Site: brandenburg
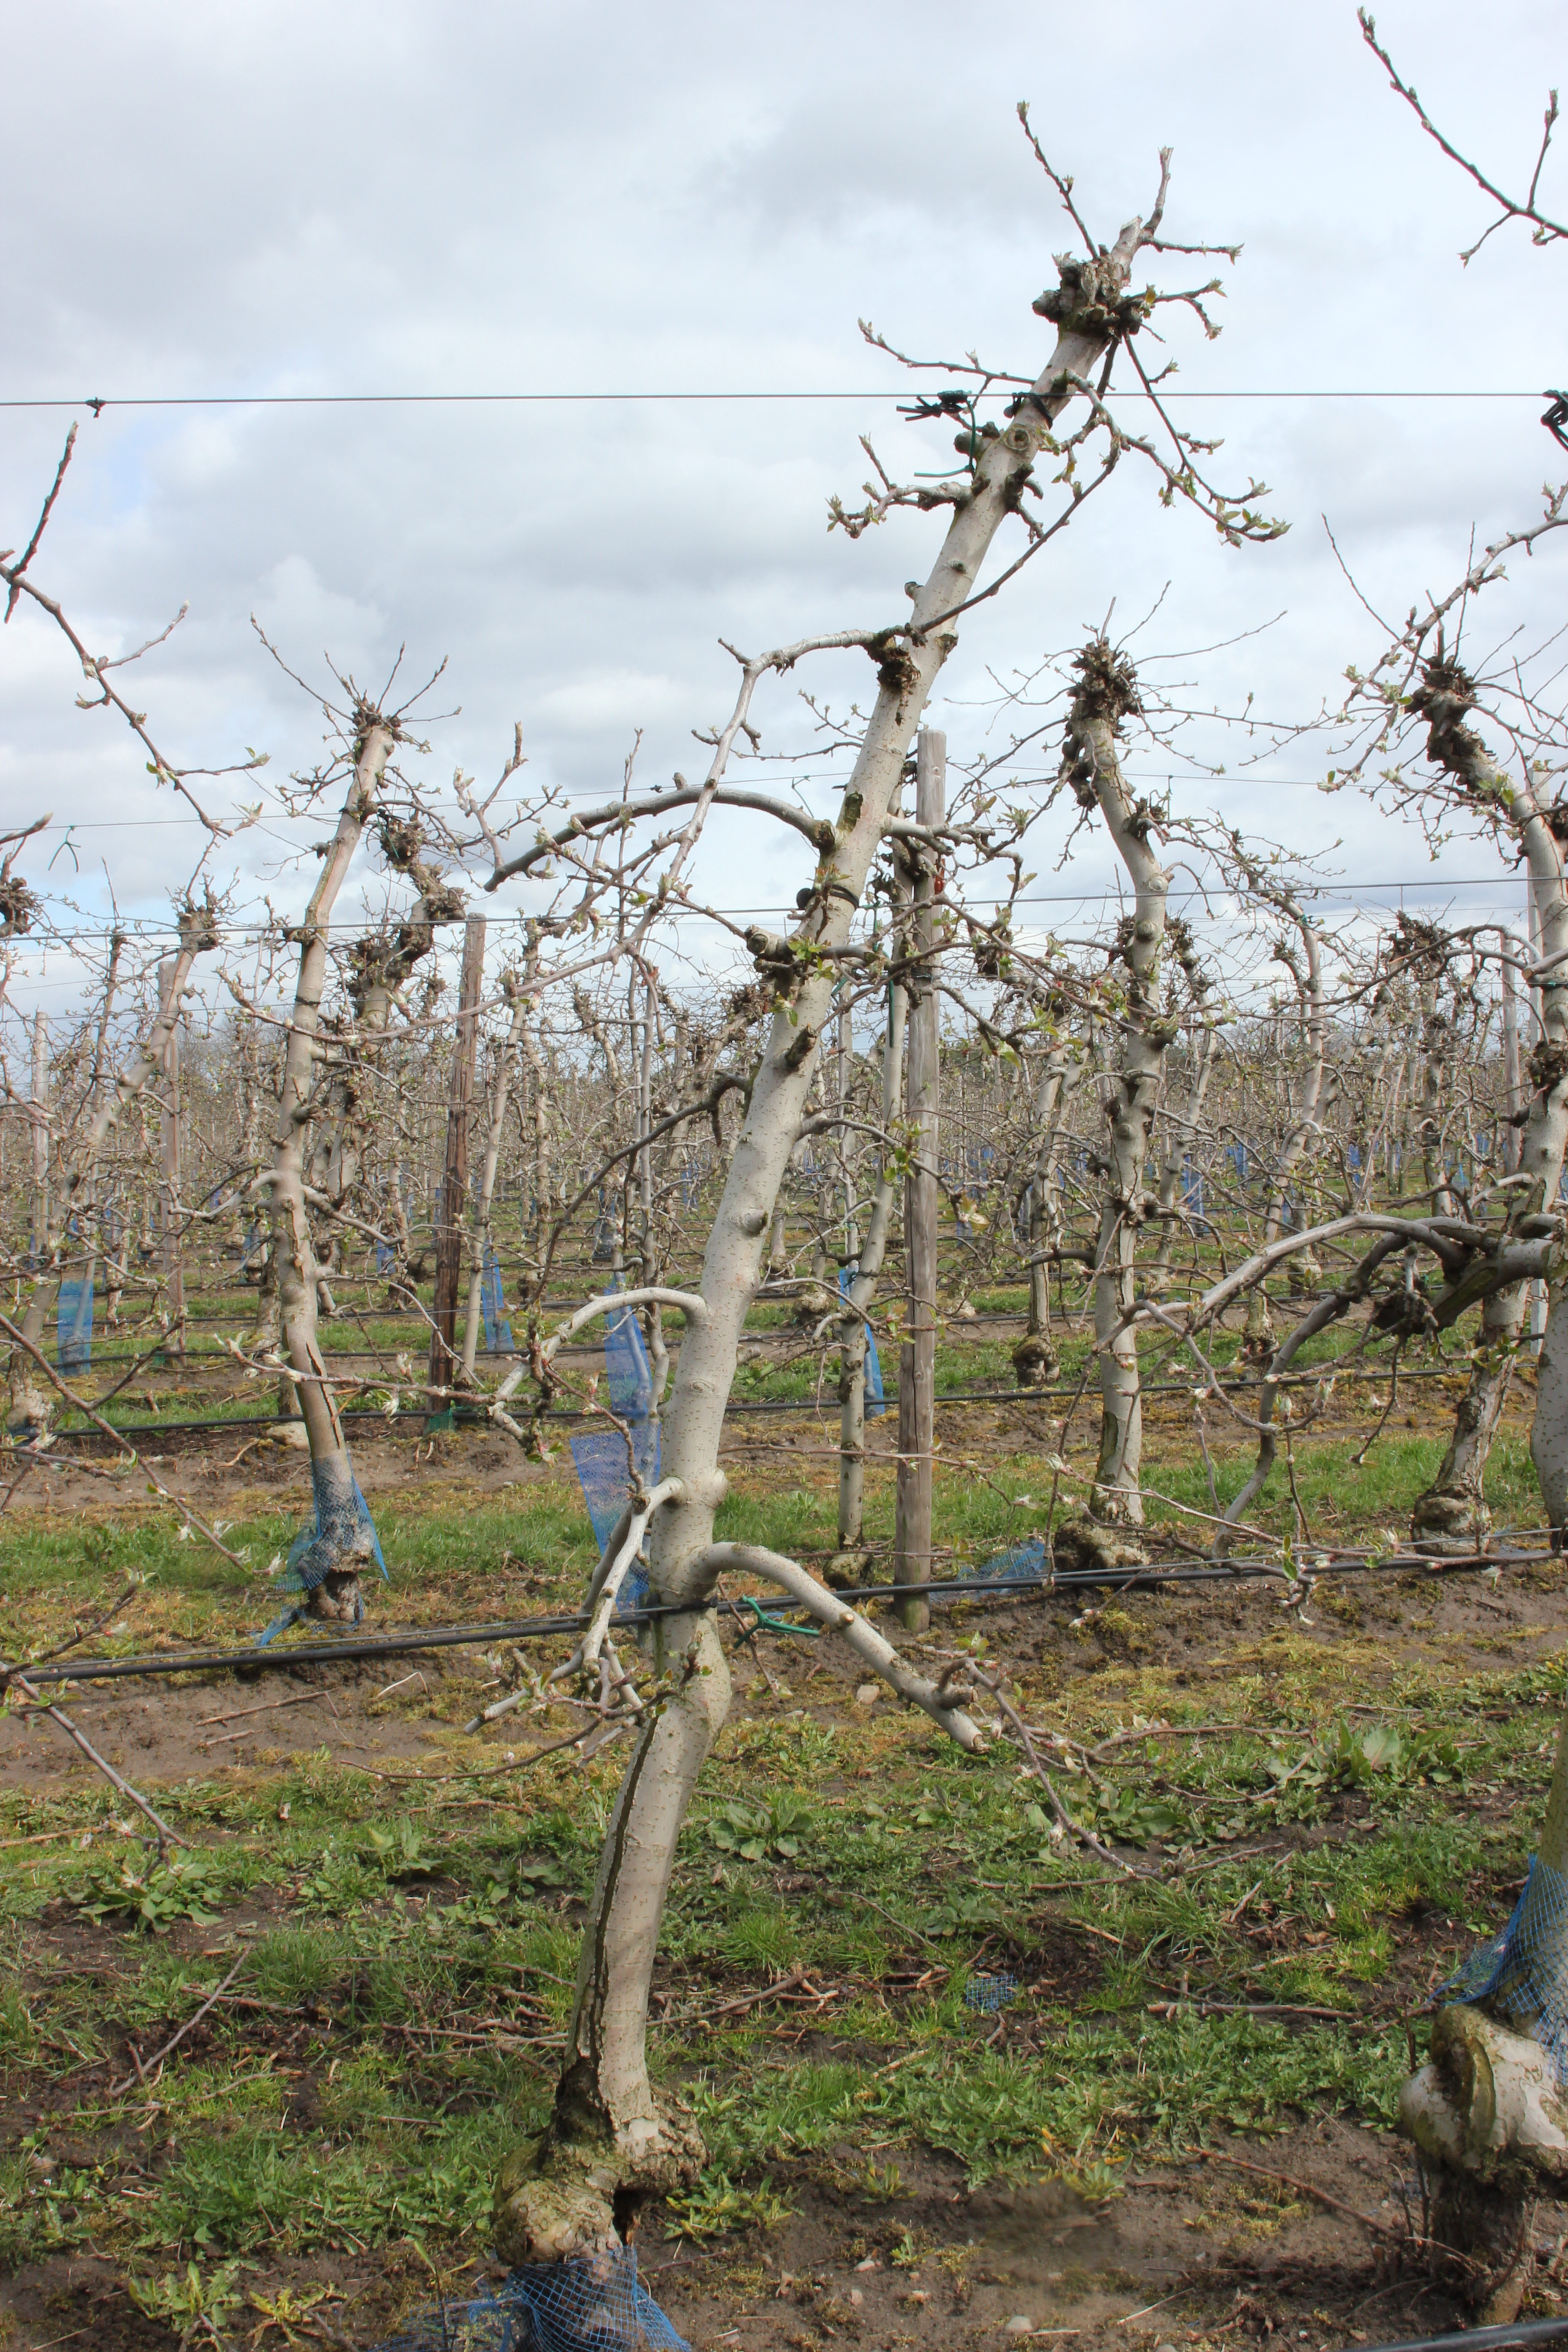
Growth stage (BBCH 55): Inflorescence emergence